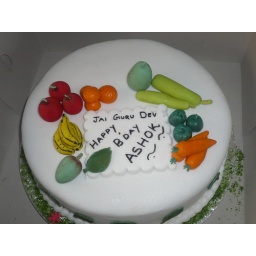
The theme is raw food. I made this cake for a wonderful person in my yoga class for his b'day.